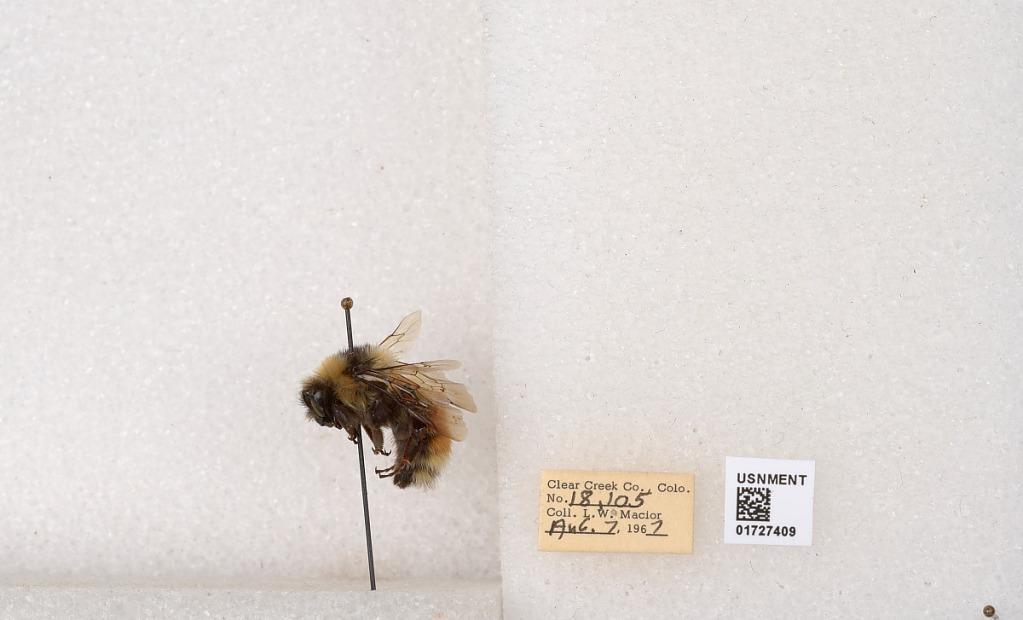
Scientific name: Bombus (Pyrobombus) sylvicola Kirby
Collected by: L. Macior
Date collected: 1967-8-7
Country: United States
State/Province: Colorado
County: Clear Creek
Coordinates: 39.6891, -105.644